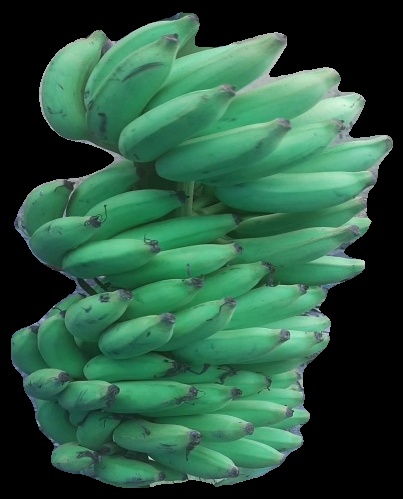
Variety: elakki-bale
Grade: grade2